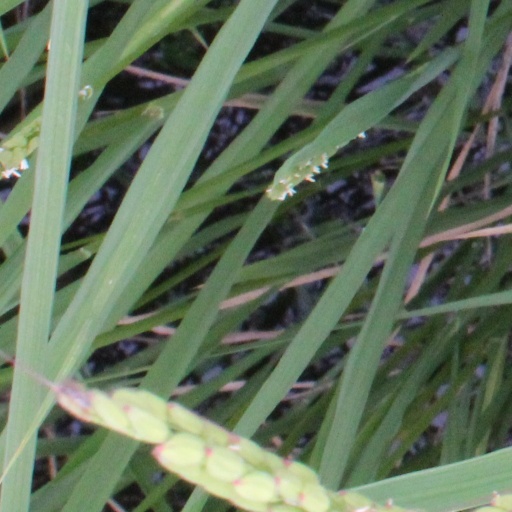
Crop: rice